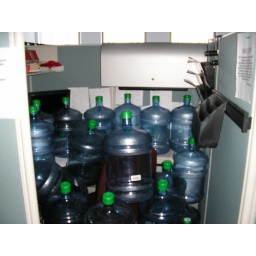
funny guys put water bottles in my "pod" at work